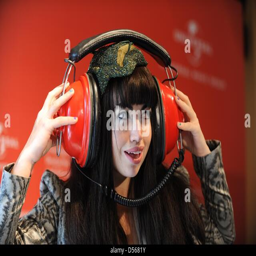
pop artist attends a promotional photo call .